Yusuf Tallan

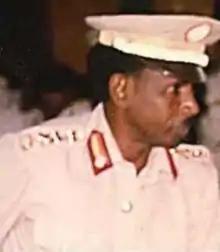

General Talan or General Yuusuf Talan or just Yuusuf Talan,, was a General of the SNA, the Somali National Army.